Hengameh Yaghoobifarah

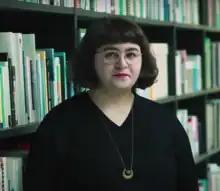
Yaghoobifarah in 2016 during an interview with the Heinrich Böll Foundation

Hengameh Yaghoobifarah (born 1991 in Kiel) is a German-Iranian non-binary journalist and author.